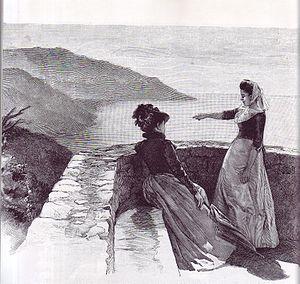
Catalina Homar présentant Majorque à l'impératrice Sissi
Jean-Louis Sarthou est un dramaturge et metteur en scène français, auteur et traducteur de romans et adaptateur de dialogues de films. Après des expériences artistiques fondatrices avec le mouvement lettriste, il a créé puis animé une compagnie théâtrale pendant vingt ans avec sa compagne Dany Tayarda. Il s'est ensuite ouvert à la littérature et à l'audiovisuel.